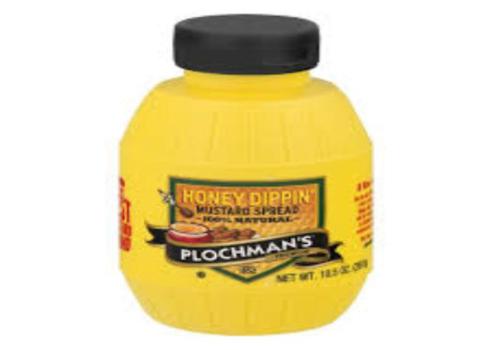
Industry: Food